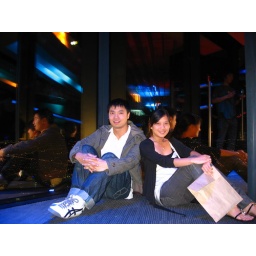
in 88th floor of Eurelka building